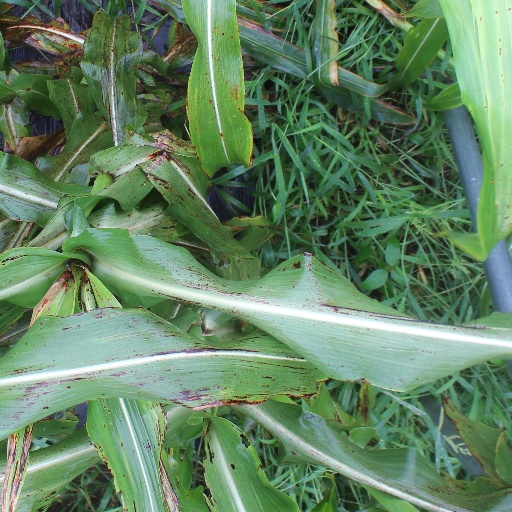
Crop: sorghum